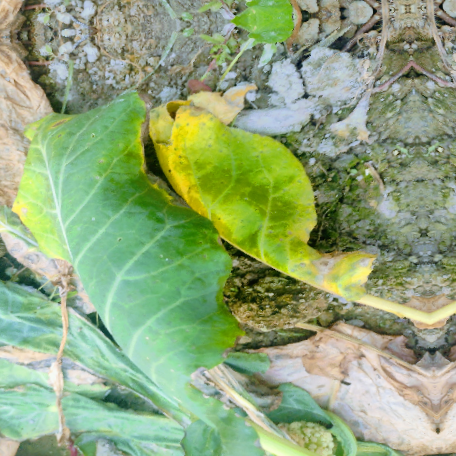
Label: Downy Mildew